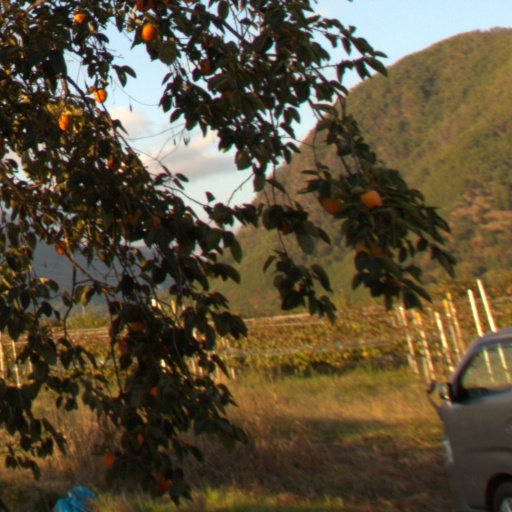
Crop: grape